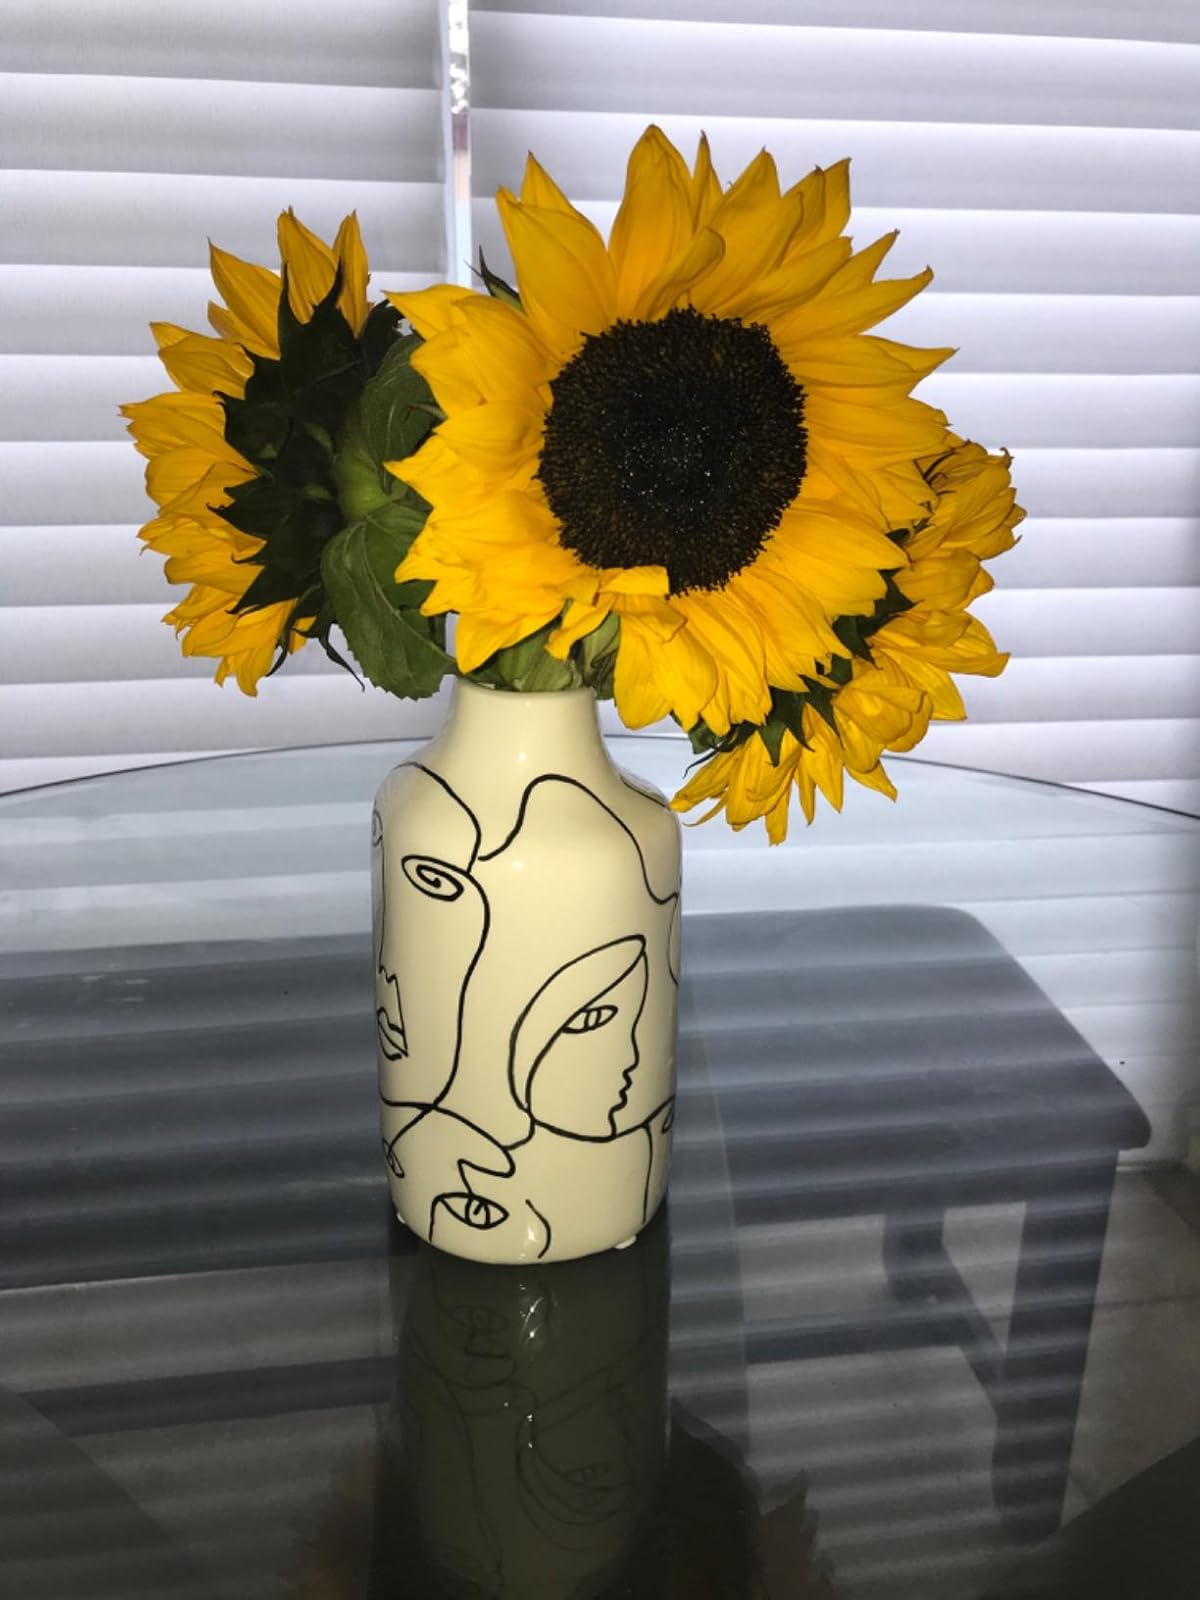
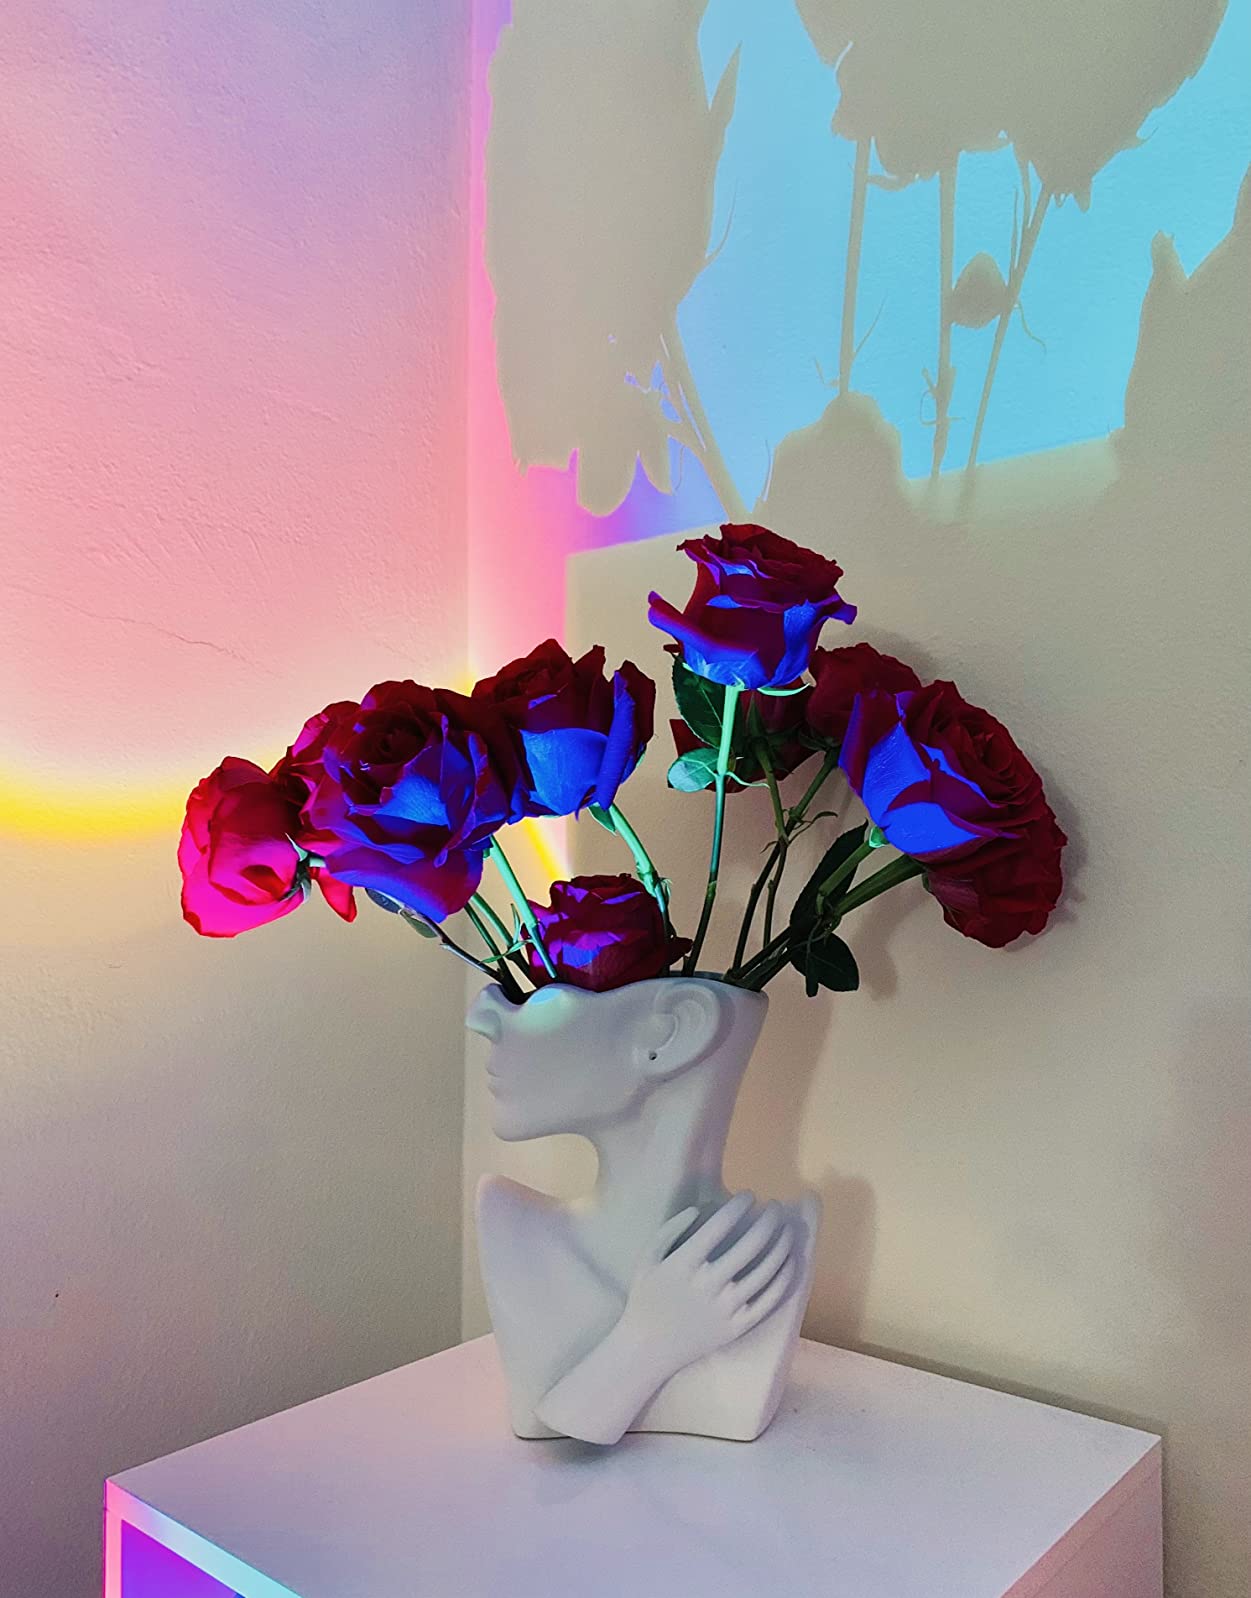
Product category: vase
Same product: no